Hertz Garveri & Skotøjsfabrik

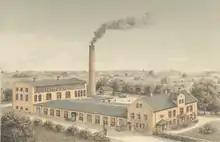
Meyer Hertz' tannery and shoeware factory

Hertz Garveri & Skotøjsfabrik was a Danish tannery and shoeware factory based at Jagtvej 211 in Copenhagen, Denmark.